Megan Boyd

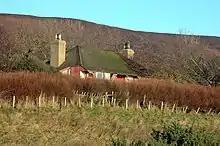
Boyd's cottage as it looked in 2012, in disrepair.

In 1935, at the age of twenty, Boyd left her family home and moved into a small cottage at Kintradwell overlooking the North Sea just north of Brora. The cottage was built from second hand materials in 1906 and did not have electricity or running water until the 1980s. She set up a small, kidney-shaped fly tying desk in a potting shed next to the cottage where she routinely worked 14-hour days tying flies to fill orders. Visiting anglers from around the world who came to fish the Rivers Brora and Helmsdale for salmon would stop by her cottage to watch her tie flies and place orders. If she was not at home, she left a small notepad and pencil under her doormat for visitors to write down their orders.